Up (2009 film)

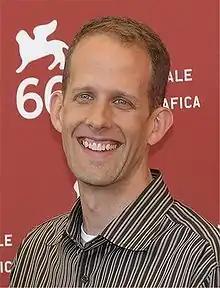
Headshot of Pete Docter

Originally titled "Heliums", "Up" was conceived in 2004 by director Pete Docter. He developed the fantasy of a flying house based on the idea of escaping from life when it becomes too irritating, which stemmed from his difficulty with social situations growing up. When Bob Peterson left the project for three months to co-direct "Ratatouille," actor and writer Tom McCarthy stepped in to work with Docter on the story for "Up." It was McCarthy who came up with the character Russell. Docter selected an old man for the main character after drawing a picture of a grumpy old man with smiling balloons. In addition, Docter and McCarthy wanted the protagonist to be an elderly man because they felt the worldview of someone Carl's age would be a rich source of humor. Despite "Up" being ostensibly a children's movie, Docter was not concerned about featuring an elderly protagonist, stating that children would relate to Carl the way they relate to their grandparents.